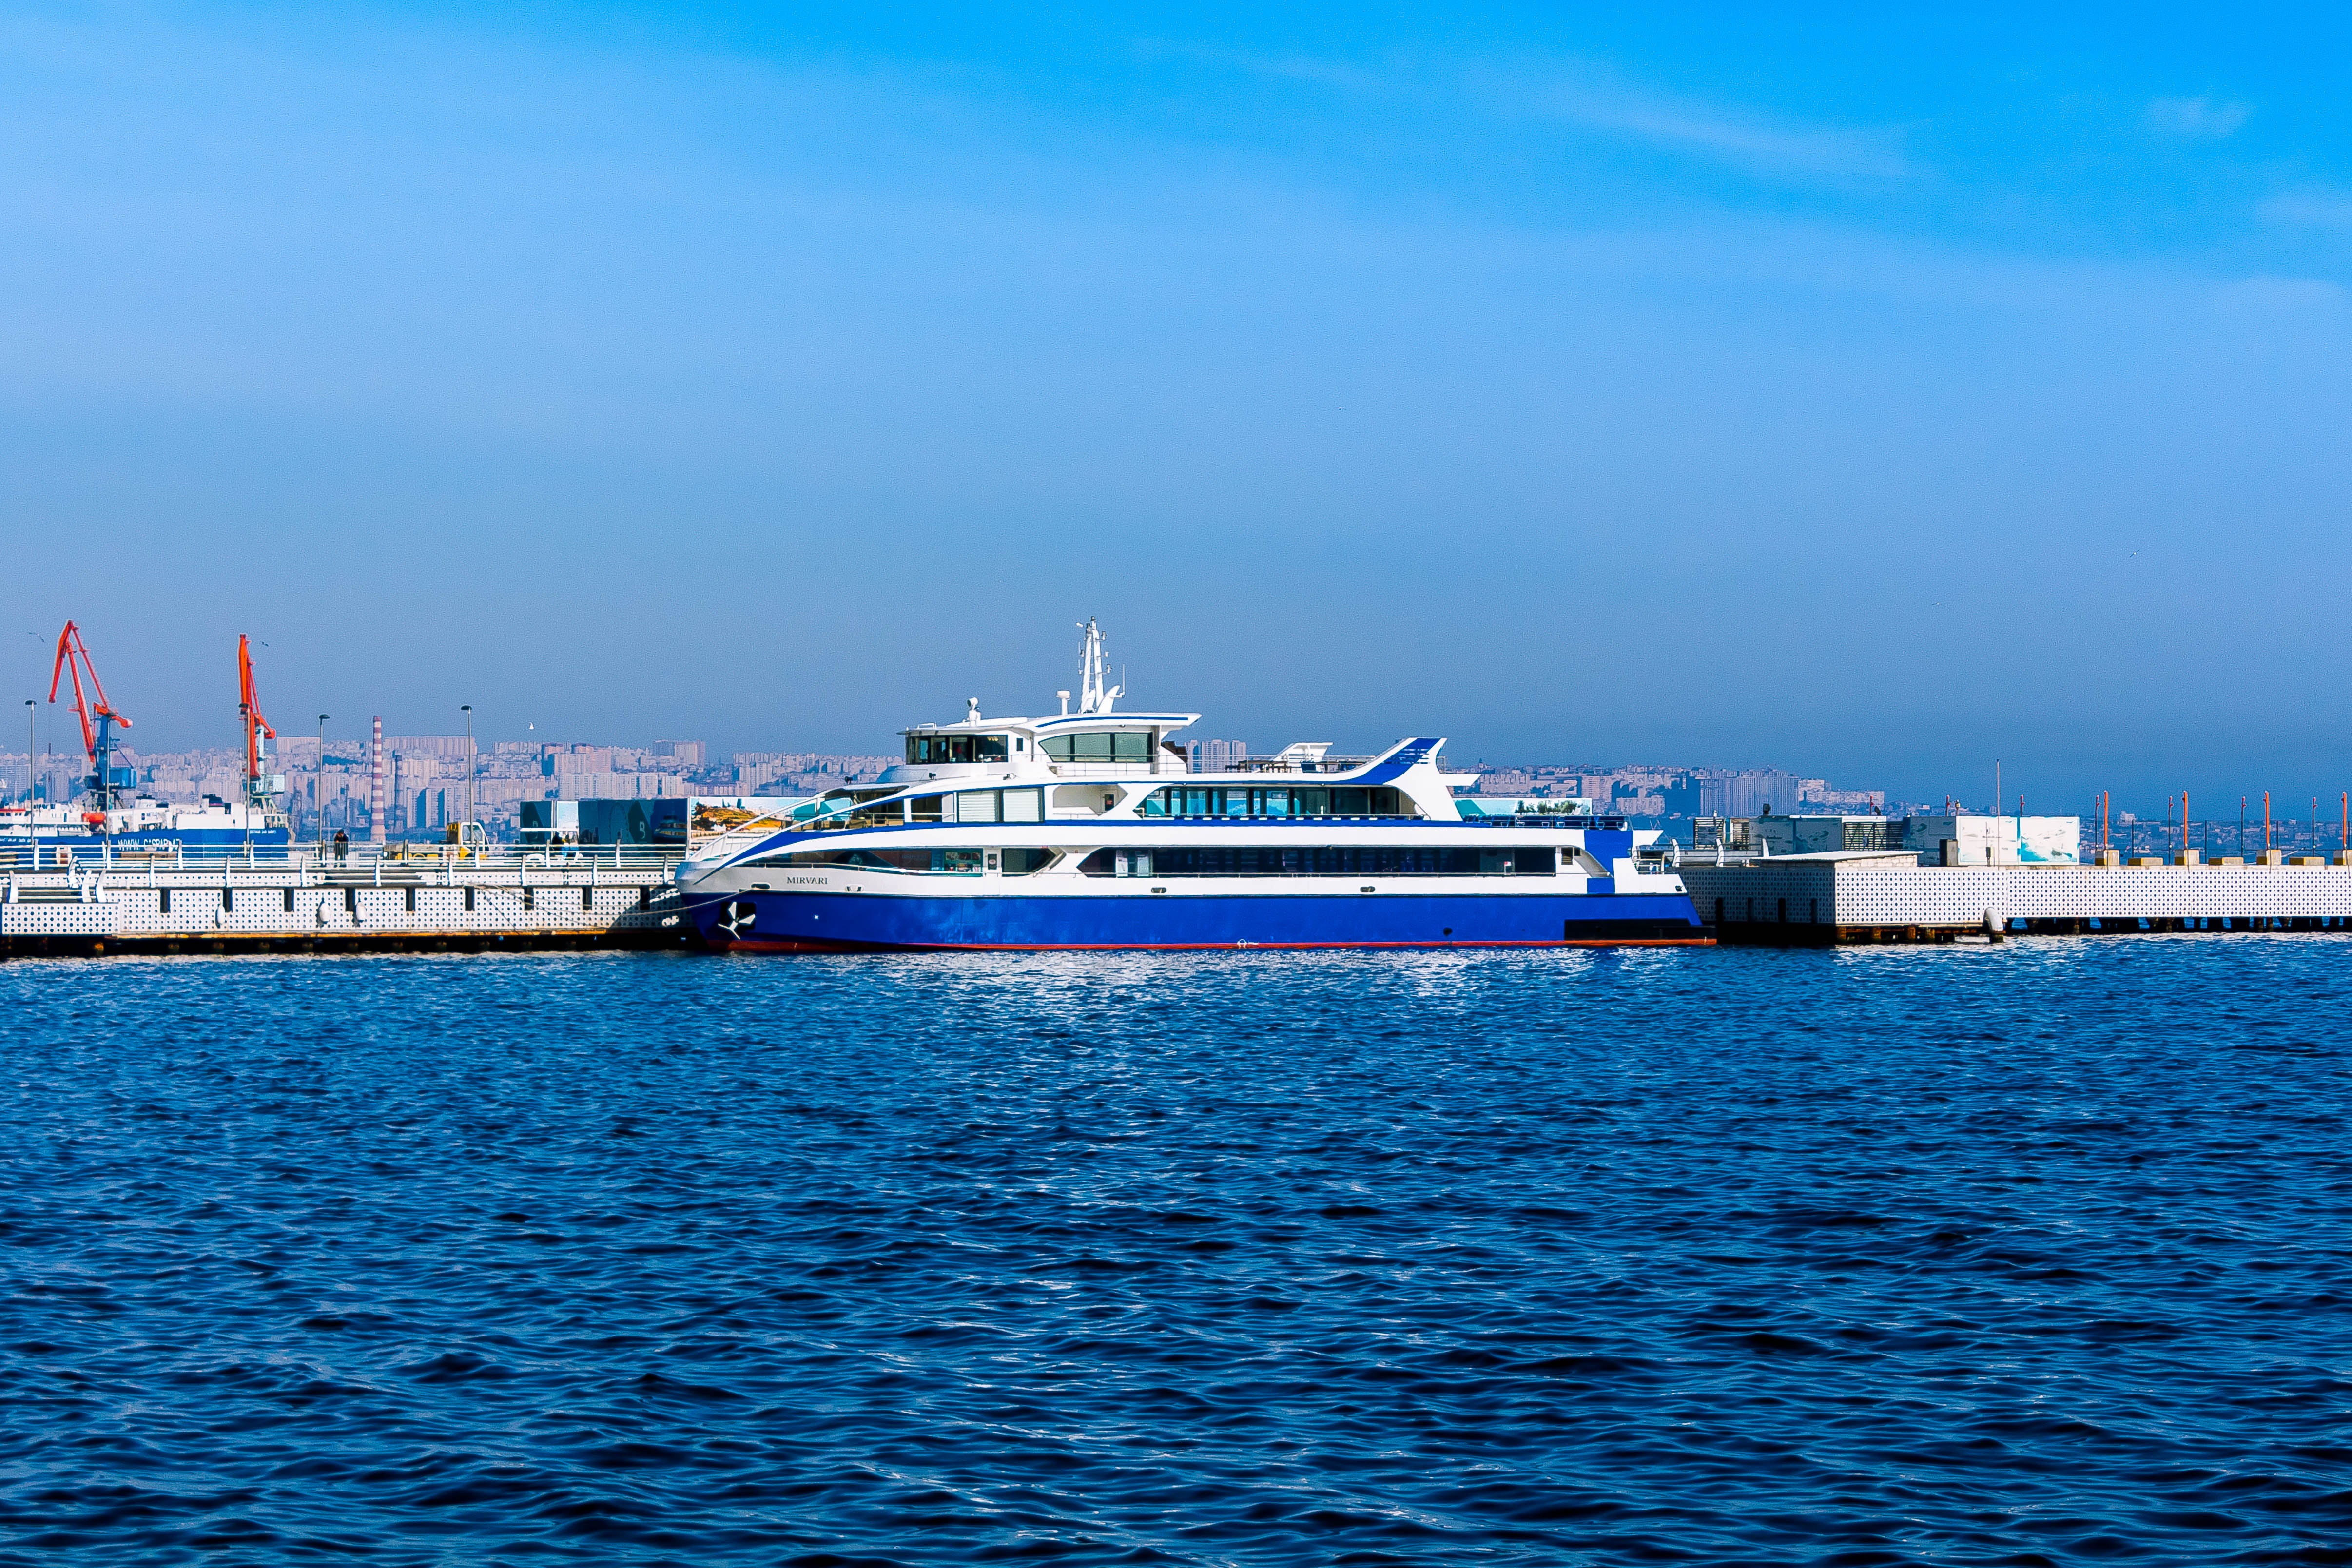
sea, water, dock, sky, boat, ship, vehicle, journey, yacht, marina, ferry, watercraft, cruise ship, yachts, motor ship, passenger ship, luxury yacht, freight transport, ocean liner